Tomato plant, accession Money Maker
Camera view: horizontal (90 deg, fisheye); turntable rotation: 120 degrees
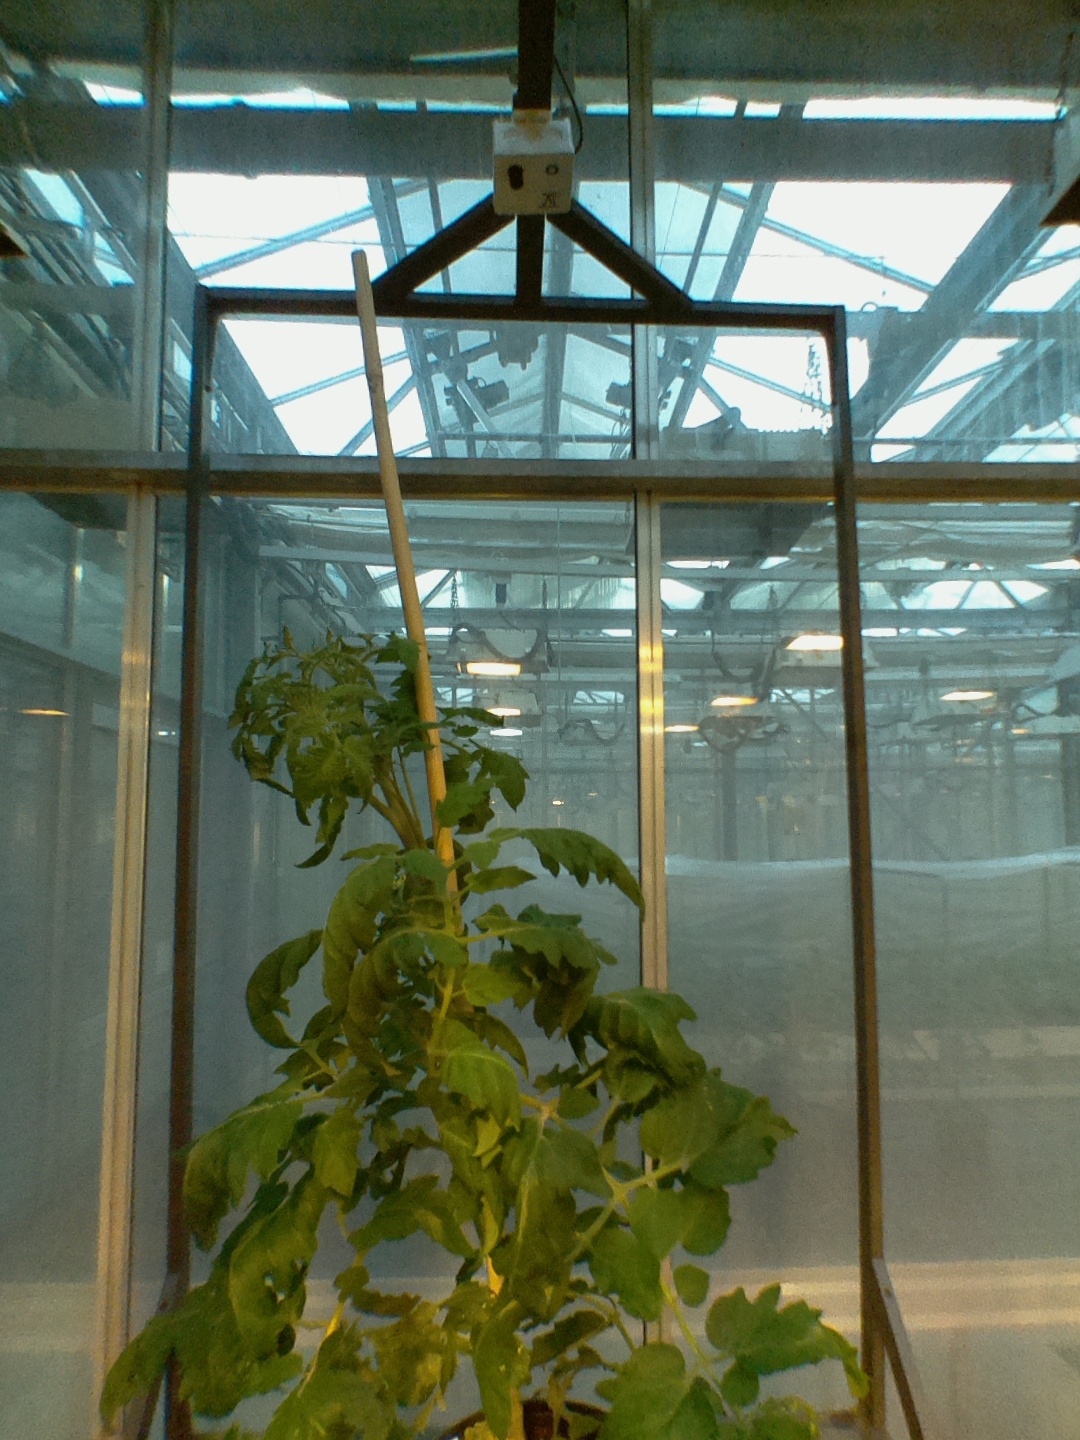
BBCH growth stage 65: Full flowering, 50%-60% of flowers open, first petals falling